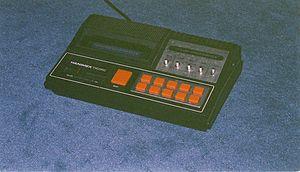
La Hanimex TVG 070C est une console de jeux vidéo de deuxième génération. Elle est sortie en 1976.